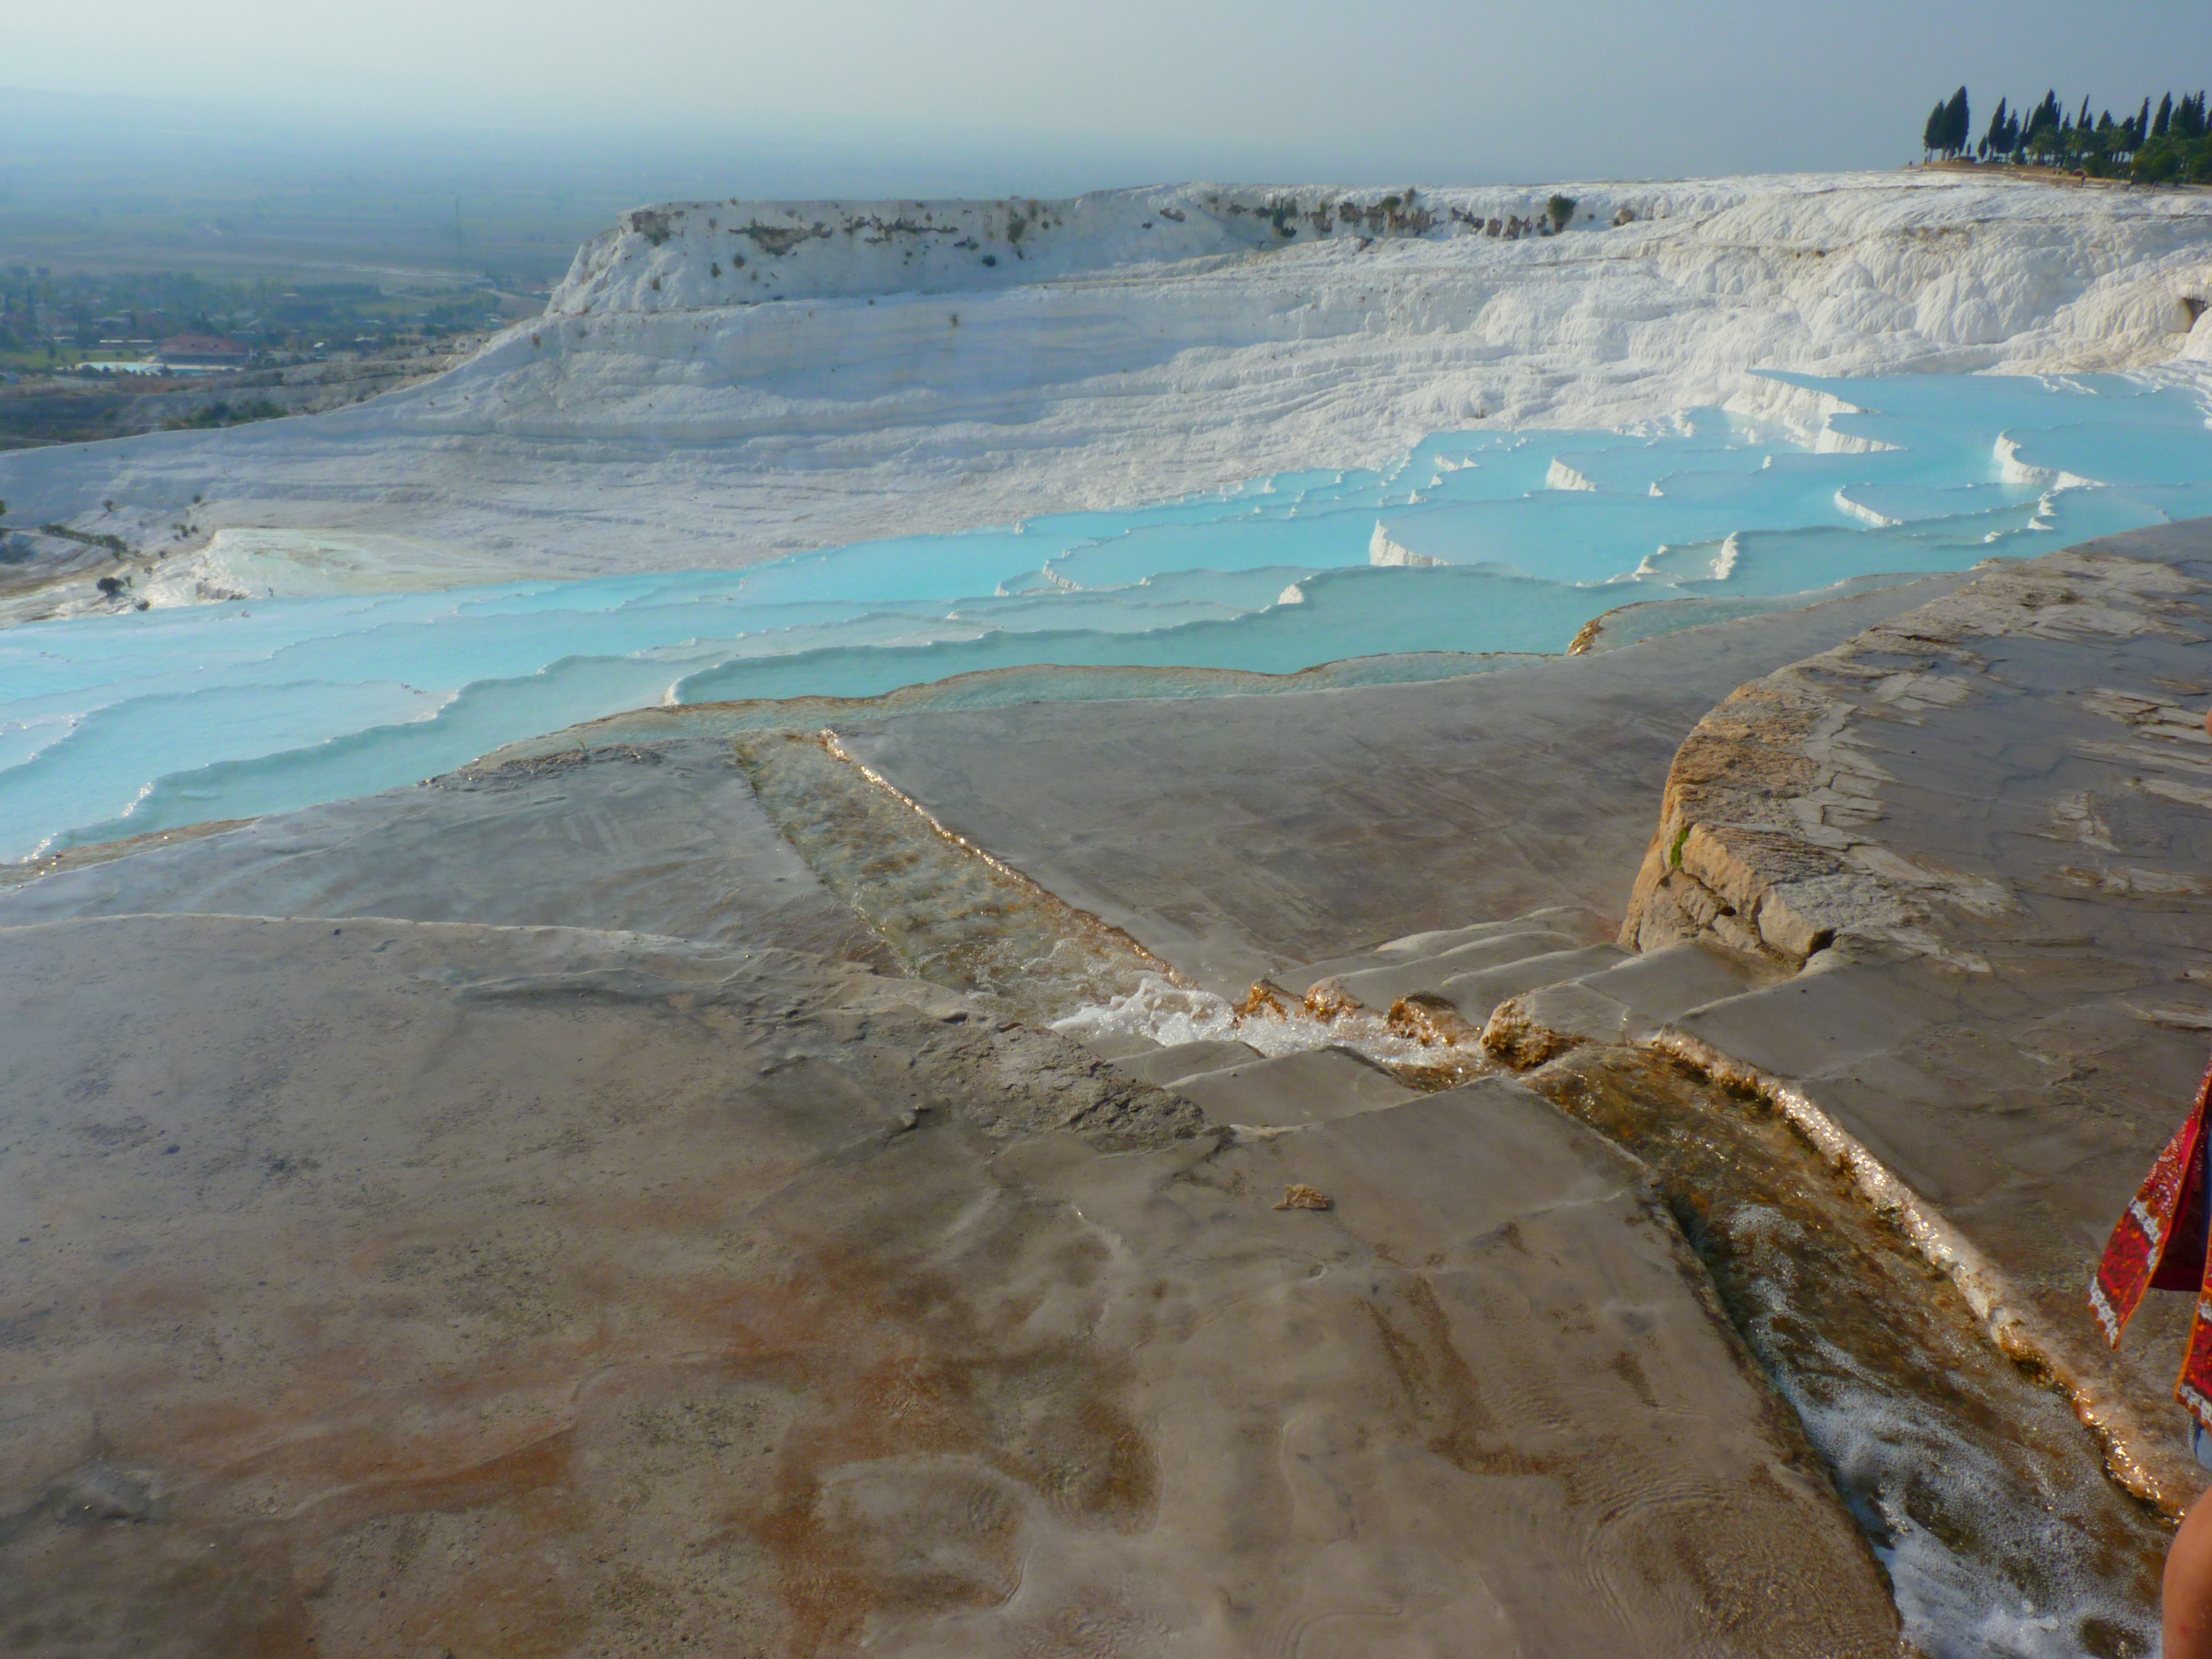
beach, landscape, sea, coast, water, ocean, shore, wave, cliff, bay, terrain, body of water, world heritage, geology, turkey, calcium, limestone, unesco, cape, mineral, landform, pamukkale, thermal springs, geographical feature, geological phenomenon, lime sinter terrace